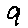
Label: 9